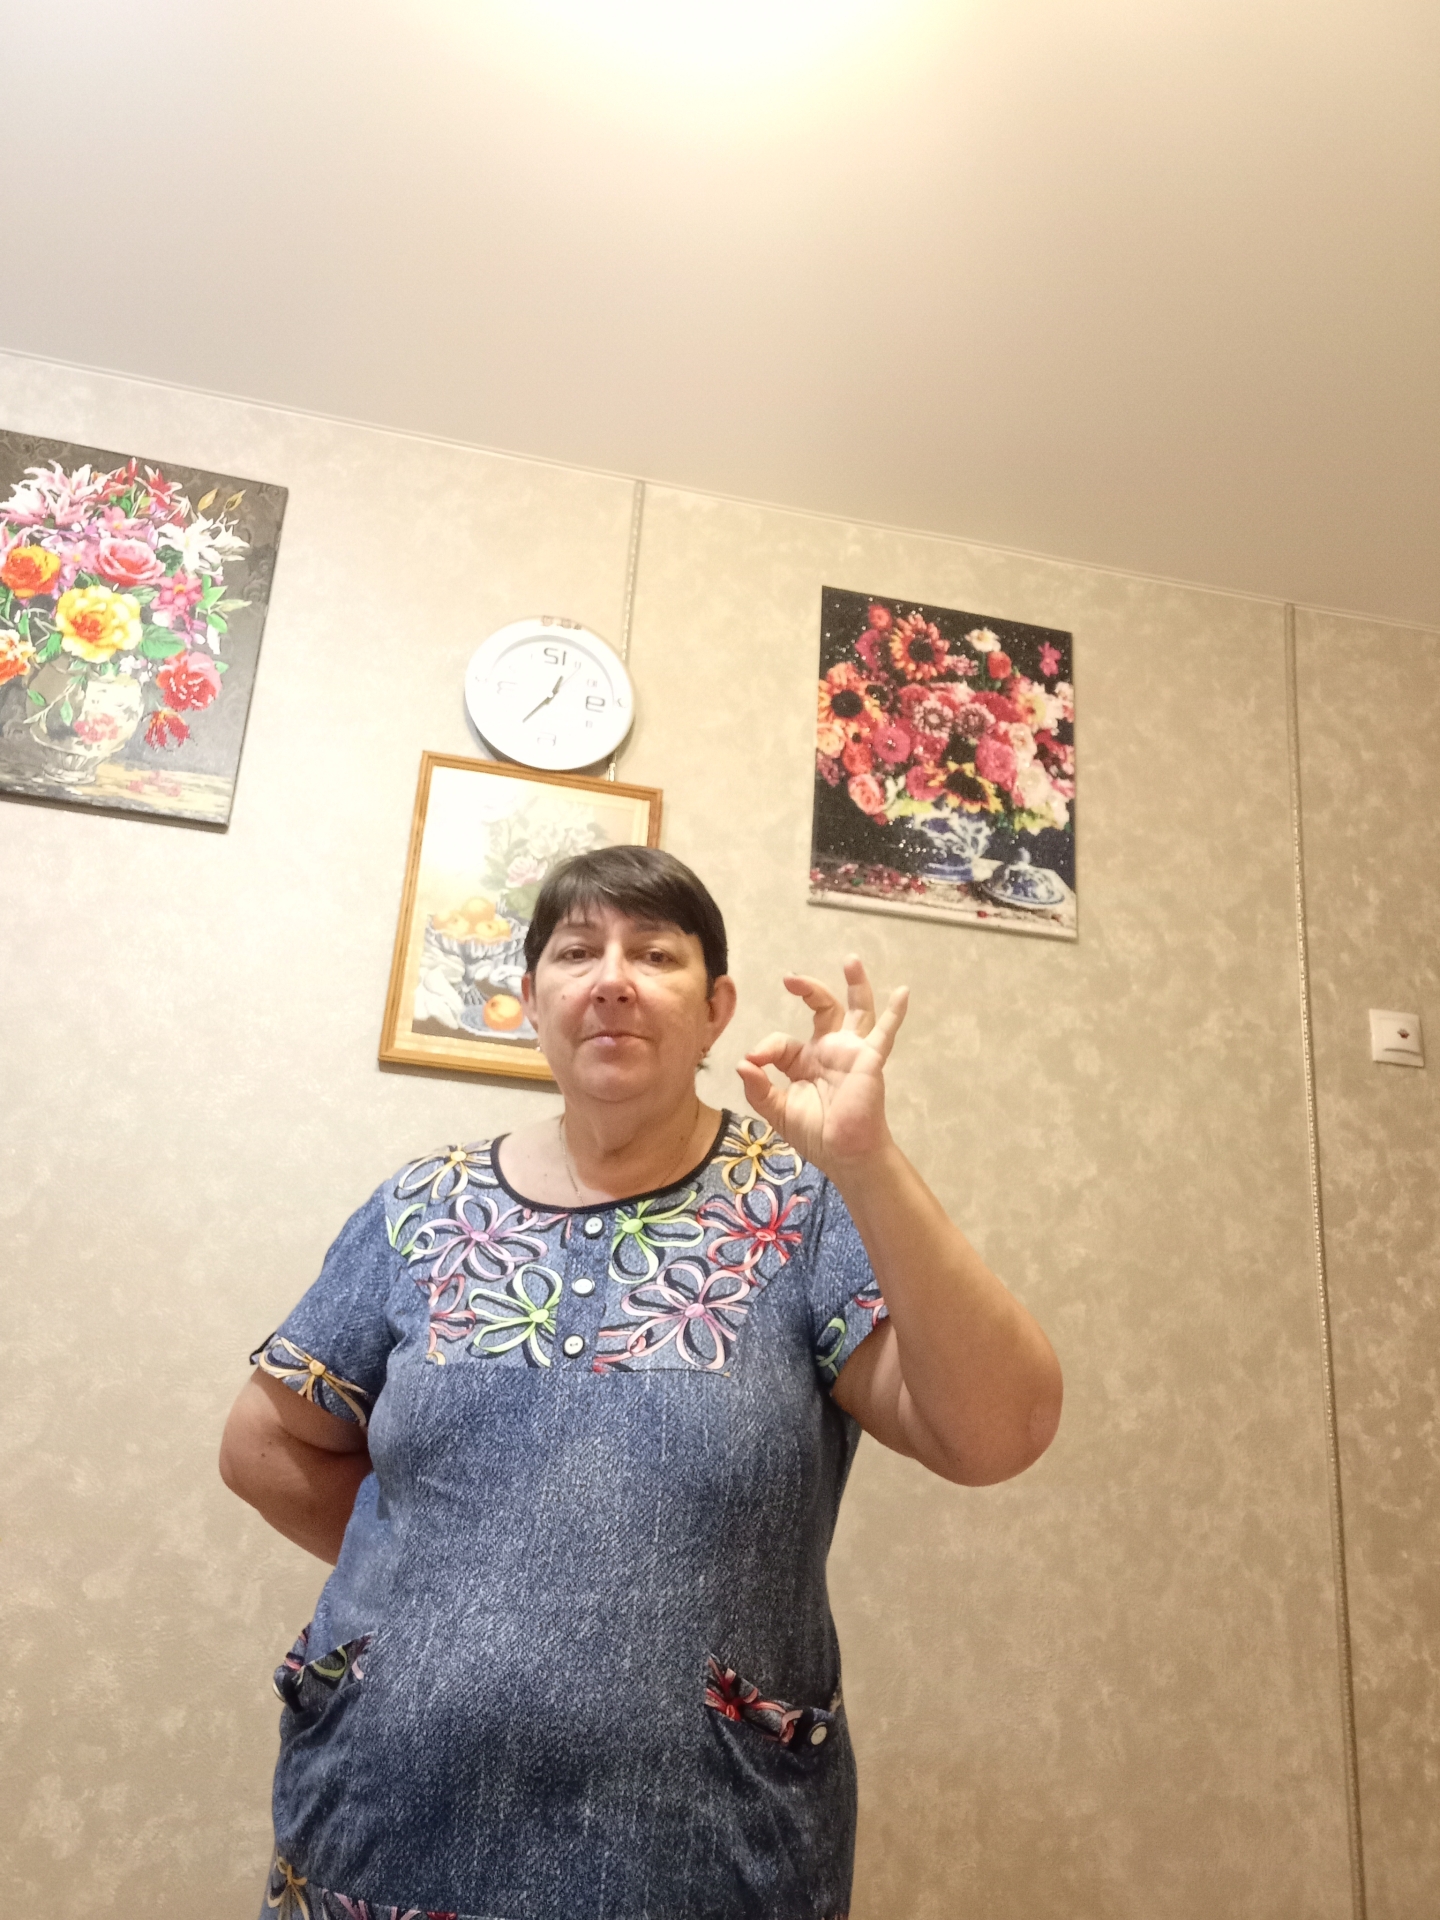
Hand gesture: ok